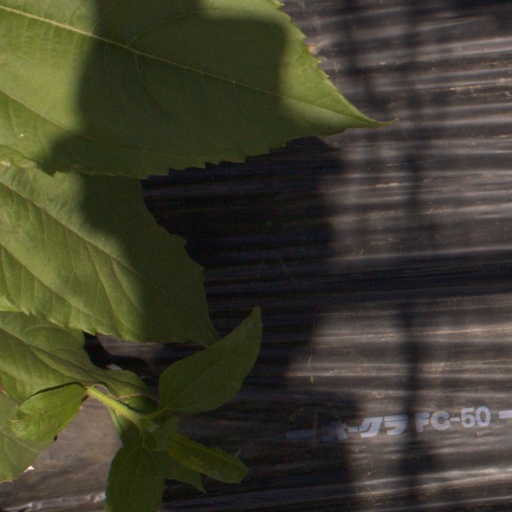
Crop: Jerusalem artichoke